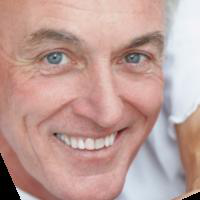
Age group: age 41-55